Burrington Covered Bridge

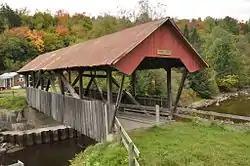

The Burrington Covered Bridge is a historic queenpost truss covered bridge in Lyndon, Vermont. Built in the 19th century, it is one of five covered bridges in Lyndon. It formerly carried Burrington Bridge Road across the Passumpsic River; it has been bypassed by a modern bridge. It was listed on the National Register of Historic Places in 1974.